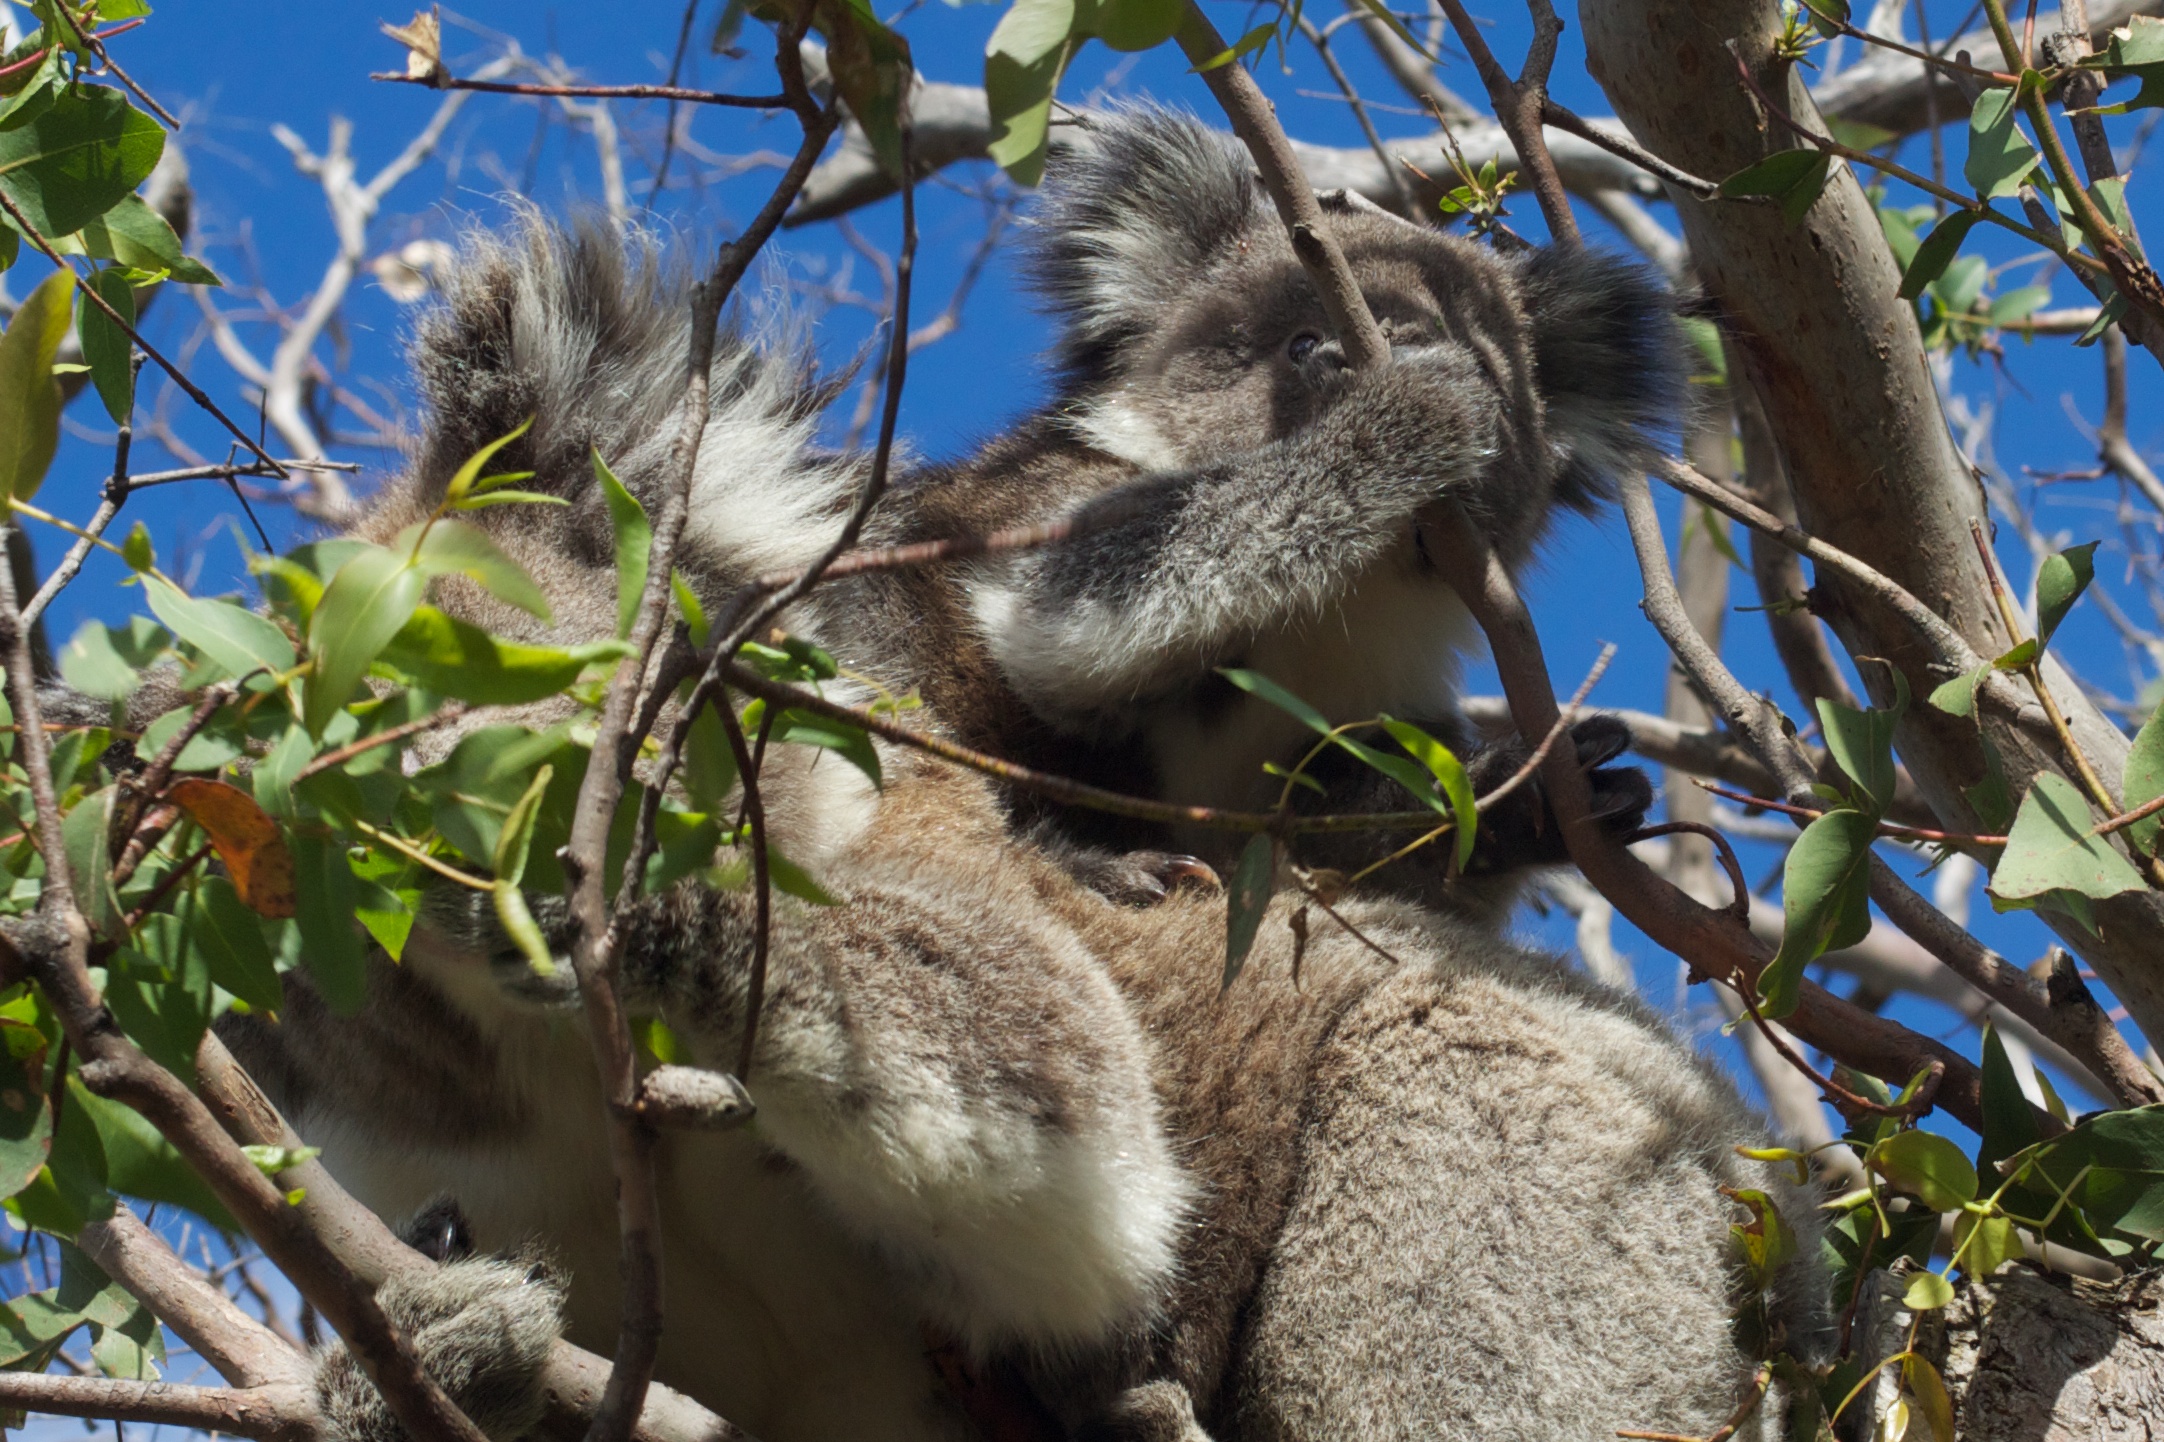
branch, wildlife, mammal, fauna, vertebrate, koala, marsupial, auodyssey